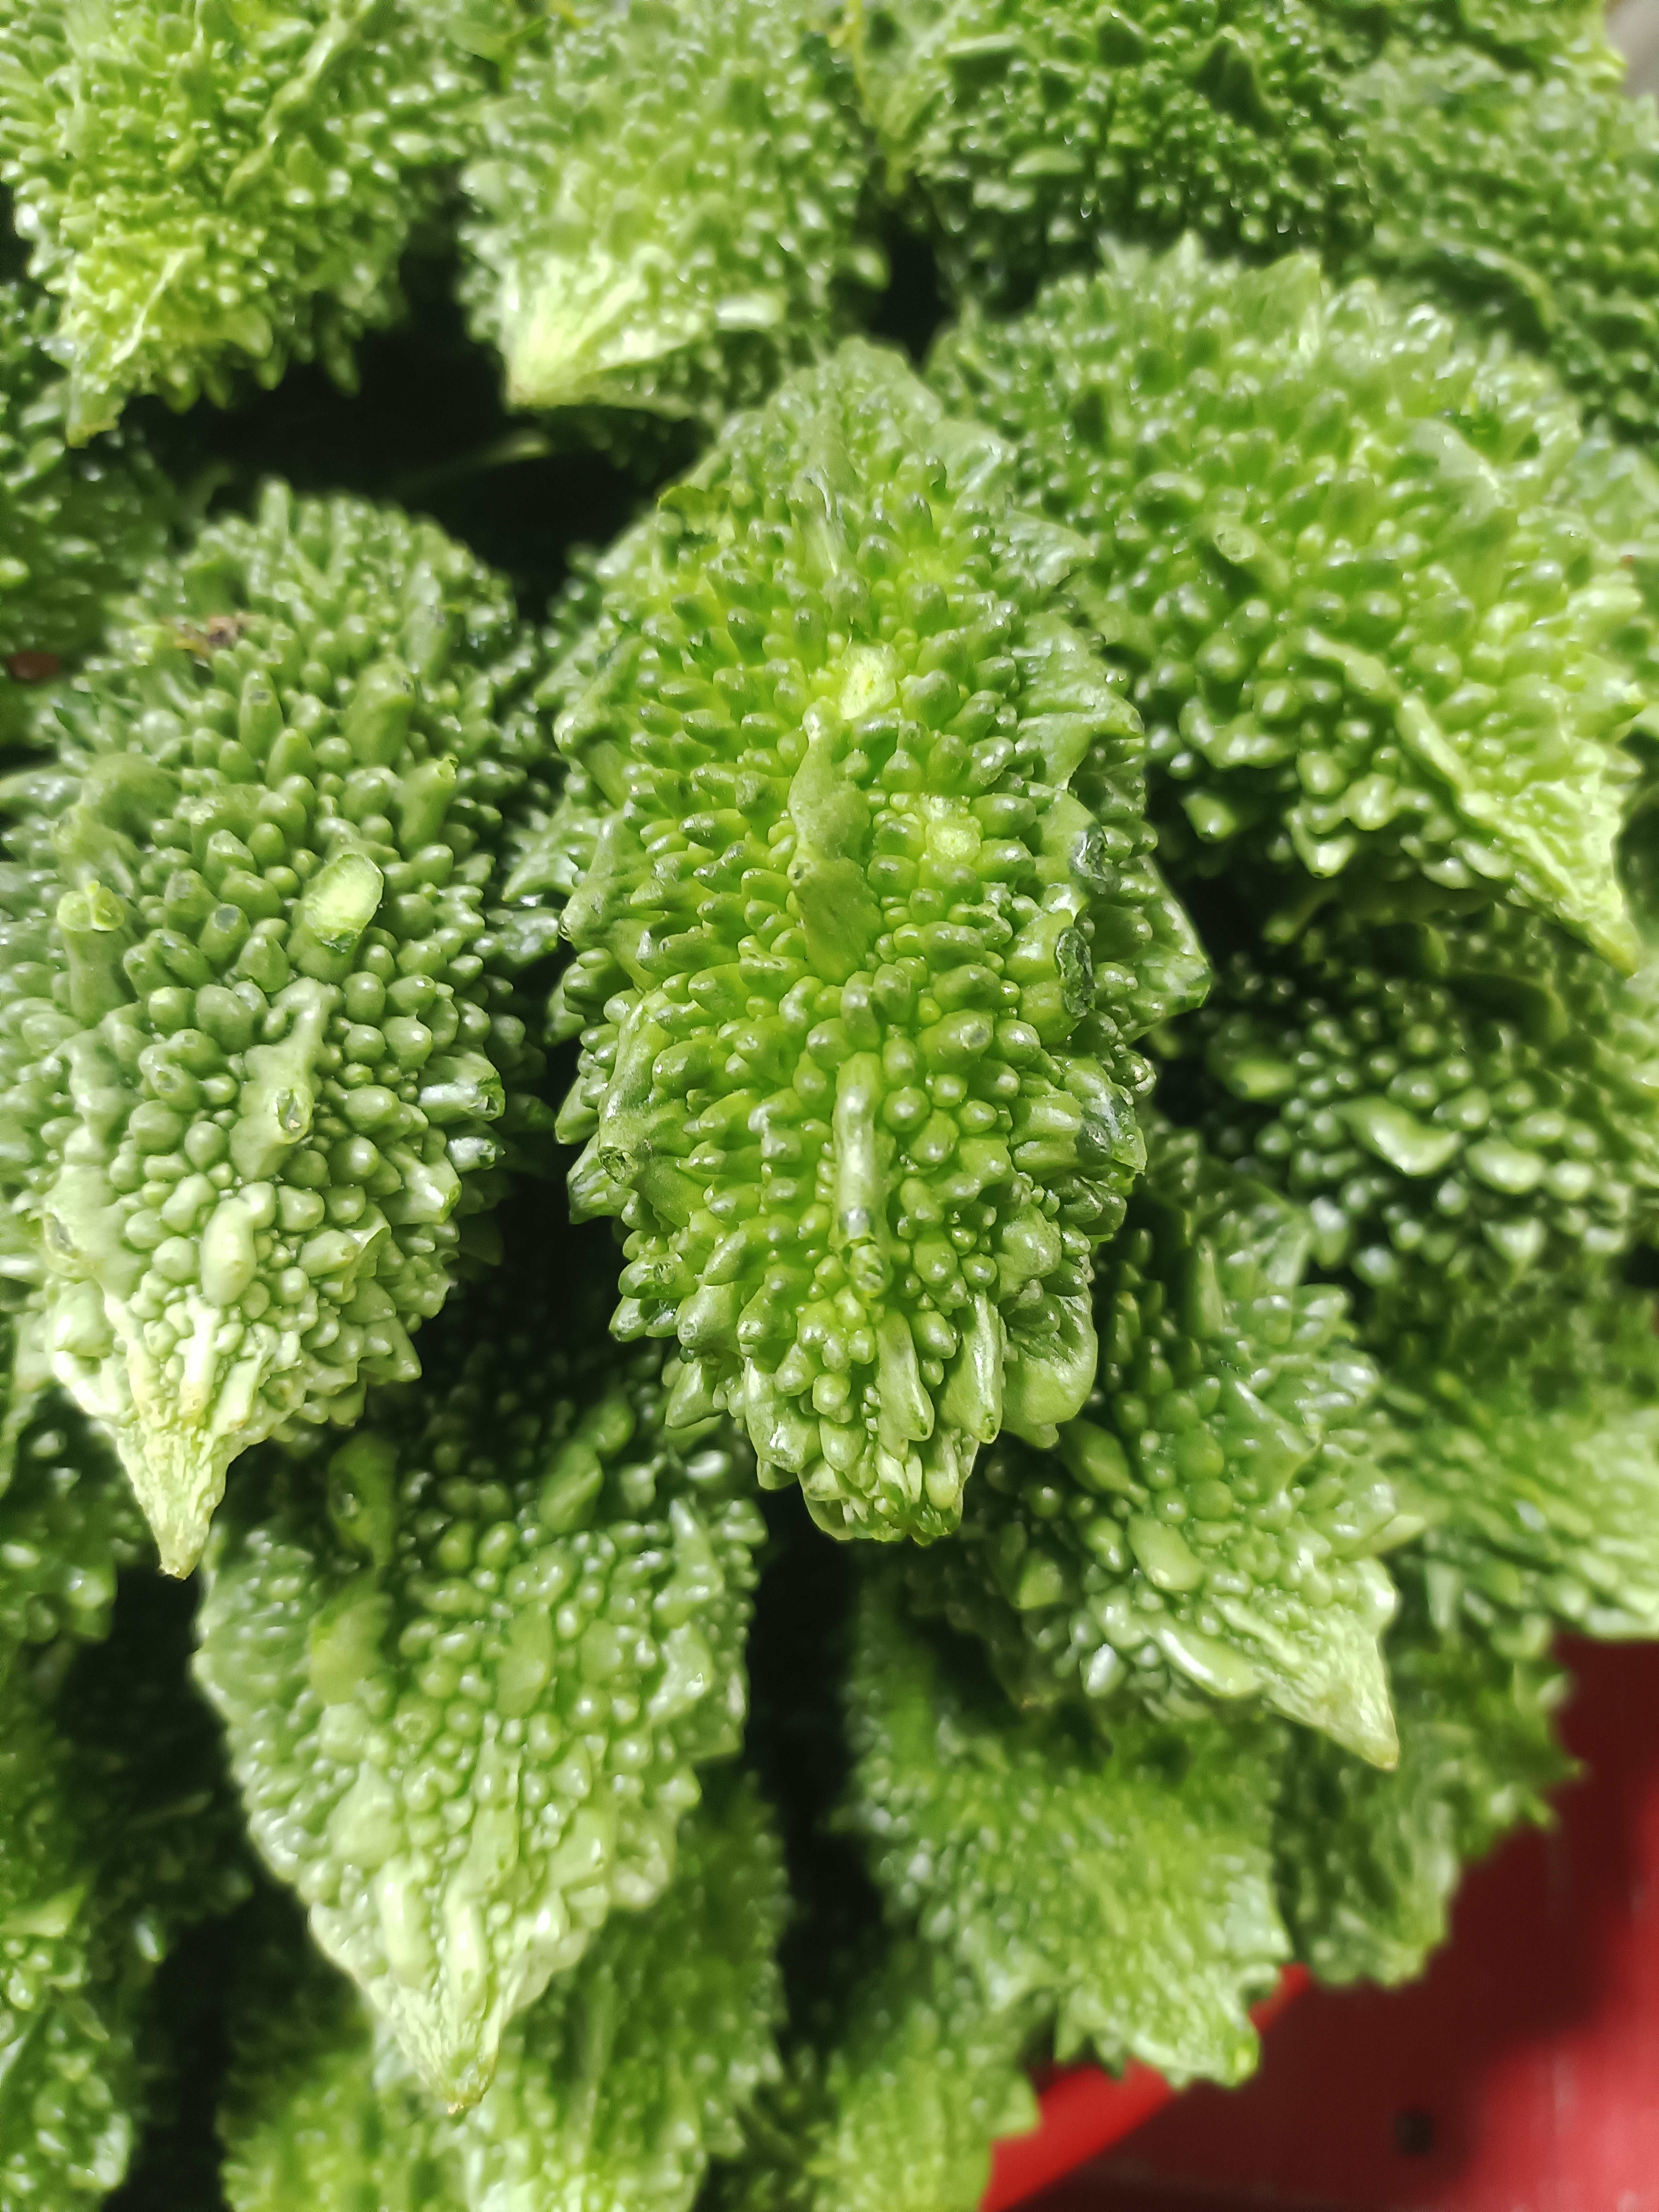
Label: Momordica charantia